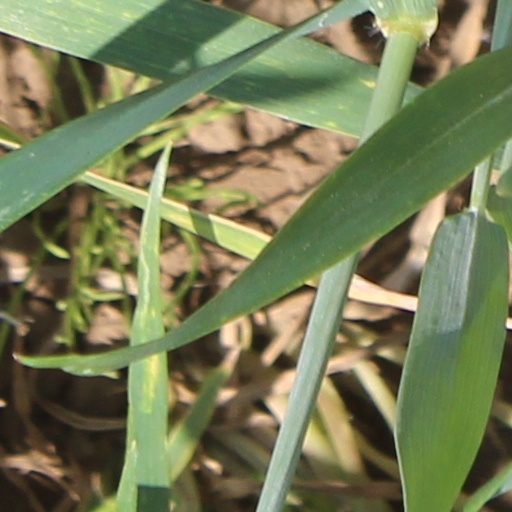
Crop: wheat